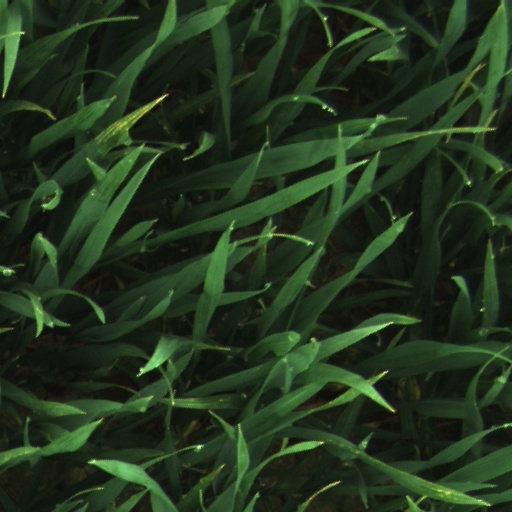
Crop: wheat